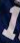
Number: 1